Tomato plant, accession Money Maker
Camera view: tilt-top (135 deg); turntable rotation: 90 degrees
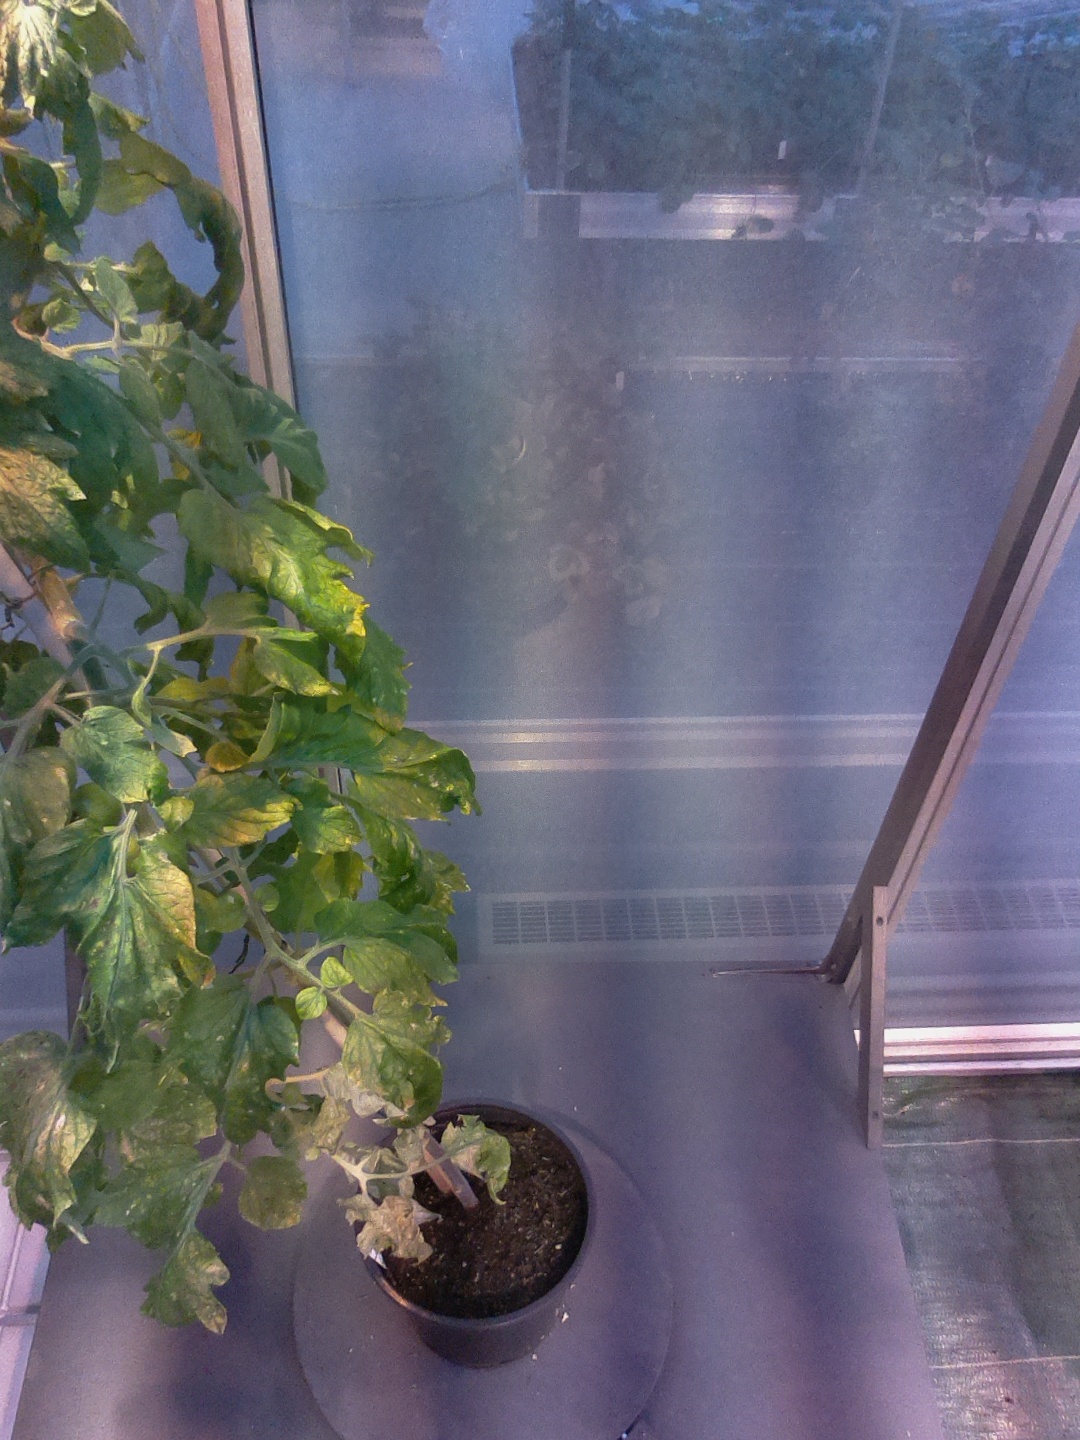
BBCH growth stage 75: 50%-60% of final fruit size